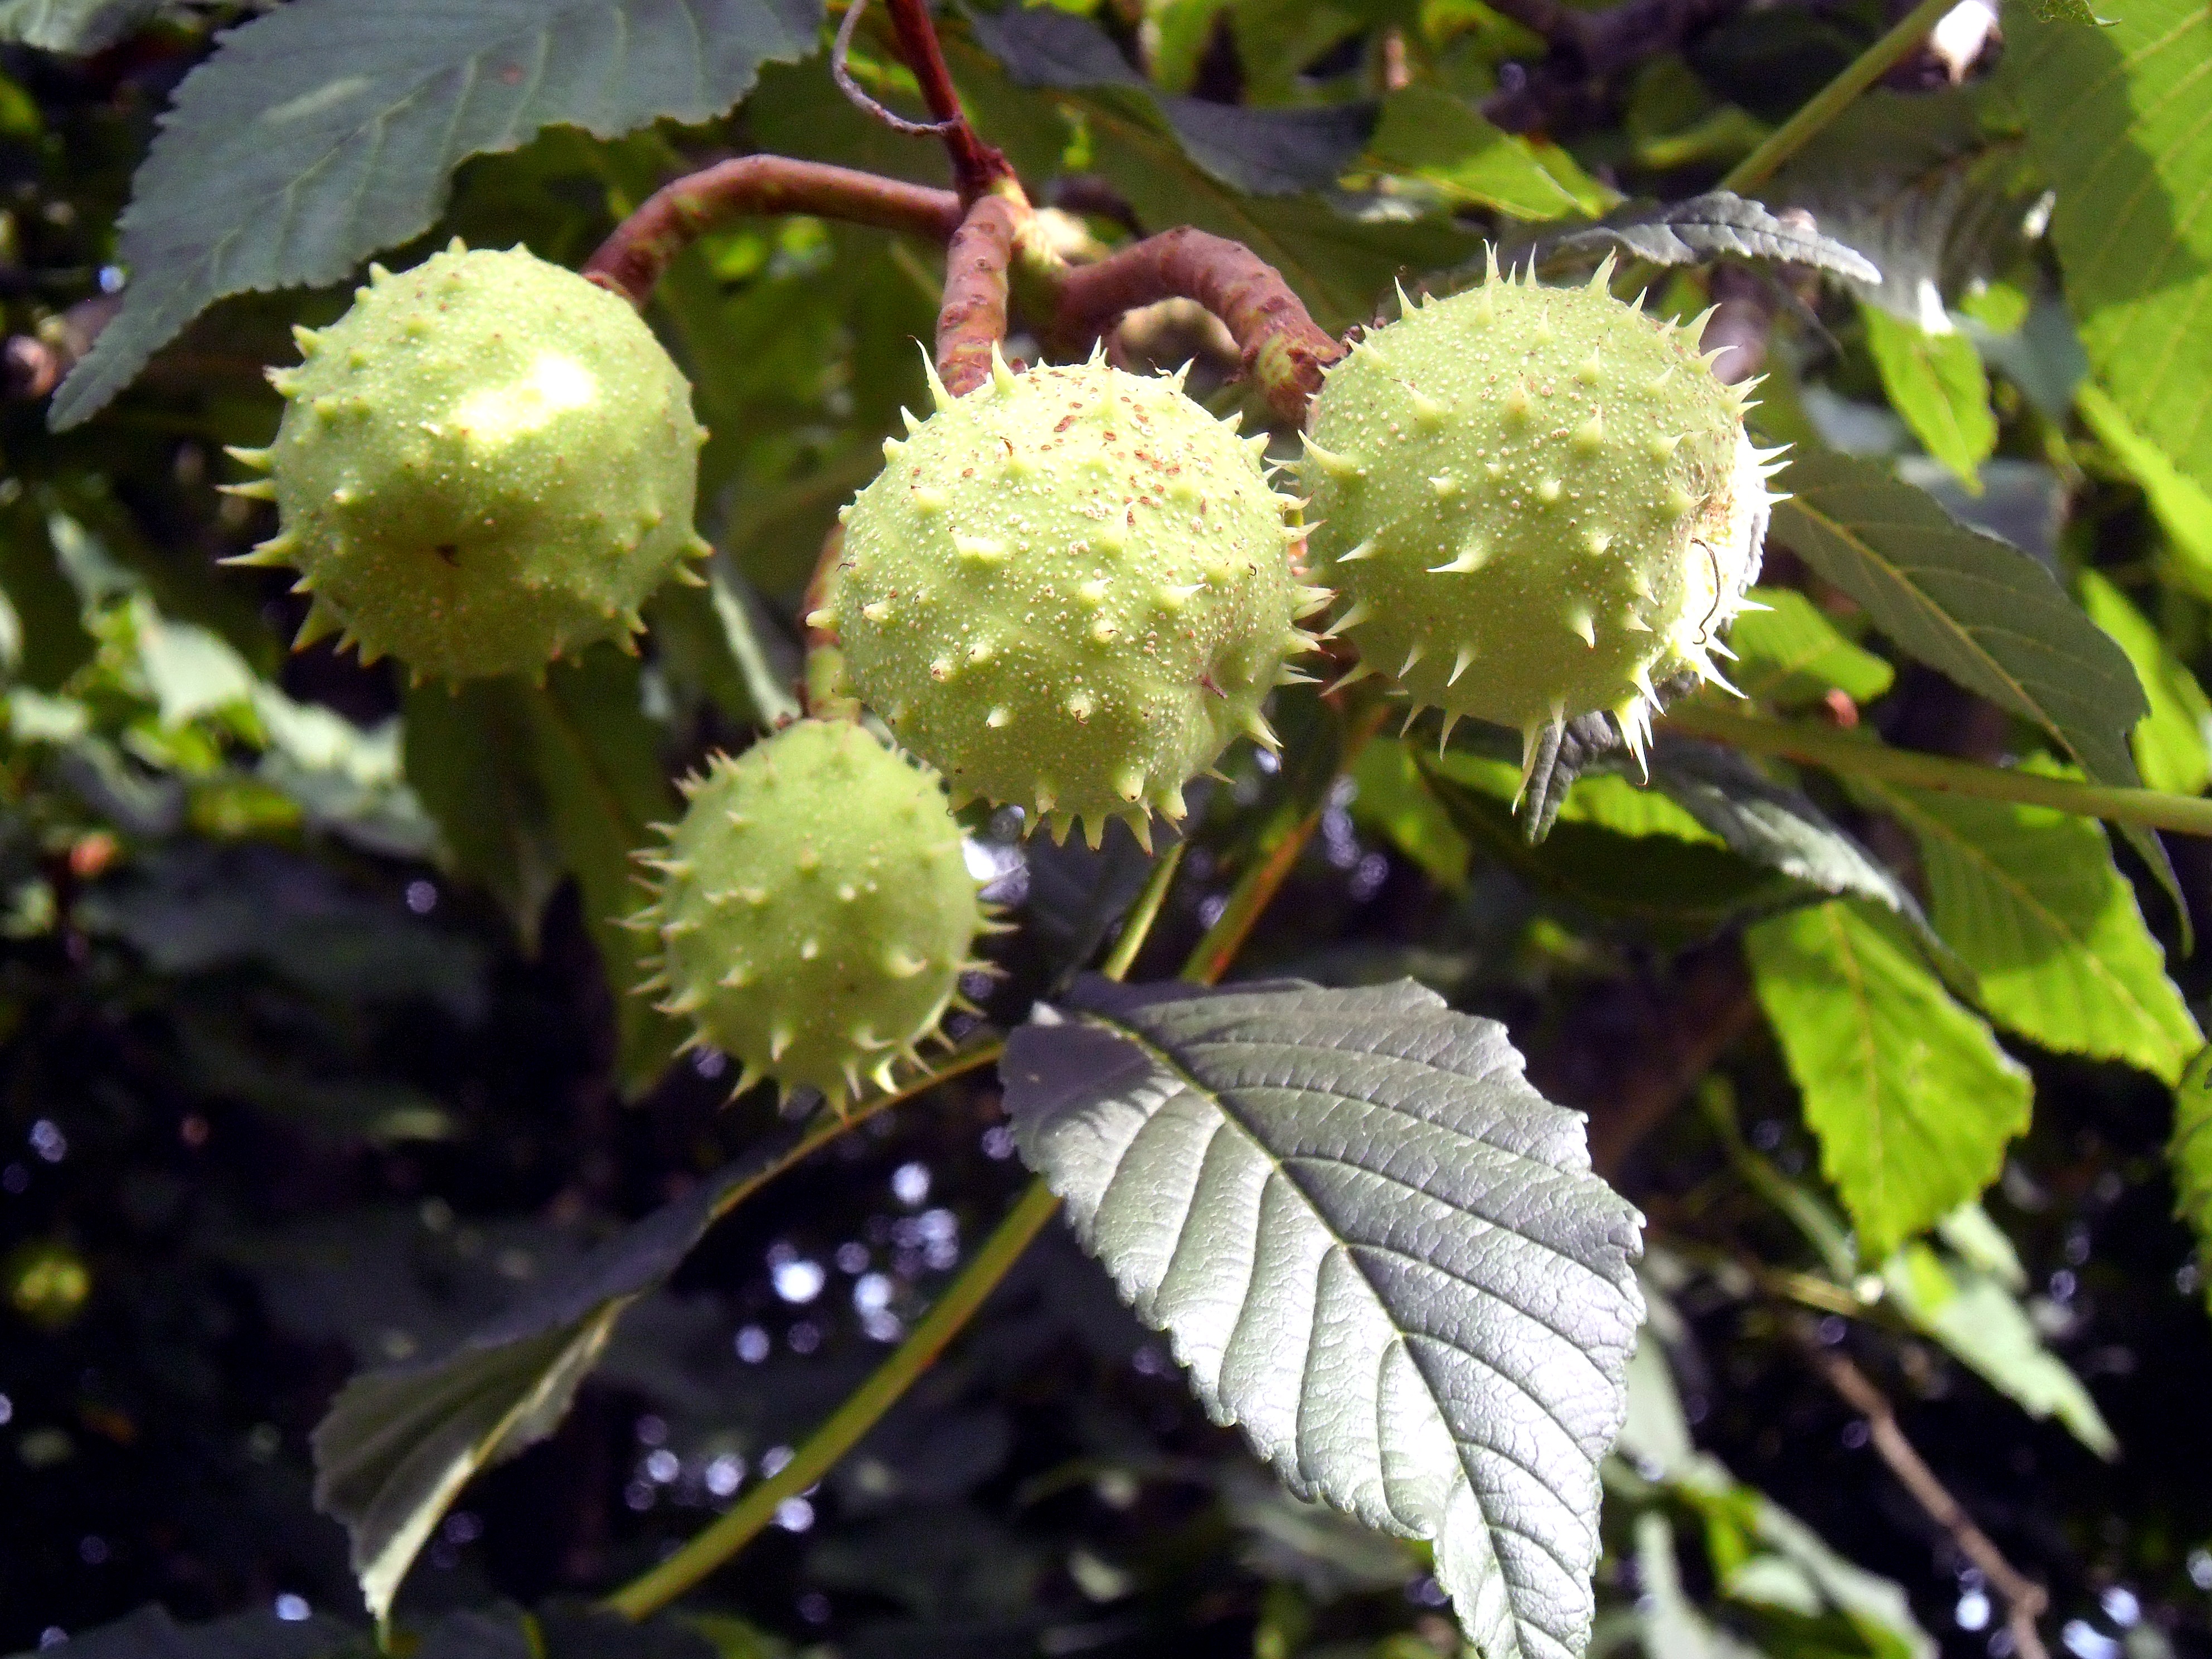
tree, nature, branch, blossom, plant, field, fruit, berry, leaf, flower, bark, food, green, produce, evergreen, brown, botany, flora, leaves, shrub, horse chestnut, flowering plant, woody plant, land plant